Mountaineering Badge

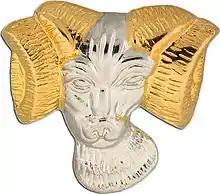
Vermont Army National Guard Ram's Head Device

In October 2024 Sergeant Major of the Army (SMA) Michael Weimer reported that the Army is "... in the process of redesigning..." the Ram's Head Device. SMA Weimer also stated that the "ram's head" is "...not going to be the badge." However, on 20 March 2025, the badge — now referred to as the "Mountaineering Badge" — was revealed to be virtually identical to the former badge, with a slight re-stylization of the ram's head and the inclusion of mountaineering tools (an M1 bayonet and an ice axe) crossed behind the ram's head. The badge is considered a "special skill badge" within "Group 4" and wear is regulated by "DA PAM 670-1".